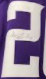
Number: 2